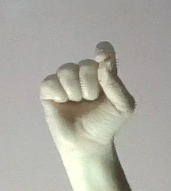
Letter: fa